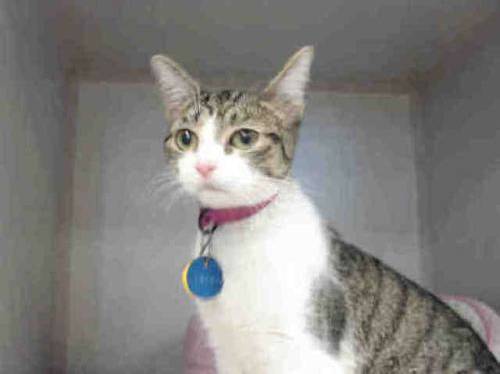
Label: cat